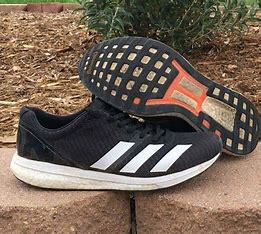
Brand: Adidas
Model: Adizero Boston 8